Ryuichi Yoneyama

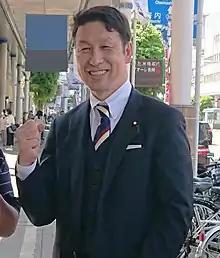
Yoneyama in 2022

is a Japanese politician and a former Governor of Niigata Prefecture. Prior to entering politics, Yoneyama worked as a radiology researcher at the University of Tokyo Hospital and was also trained as a lawyer.